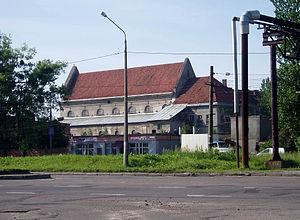
Les monastères d'Ukraine dépendent principalement des cinq églises qui coexistent en Ukraine :